Soviet cruiser Komintern

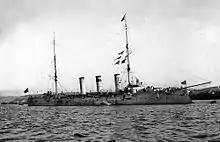
"Pamiat' Merkuria" in 1914

On 18 November 1914 "Pamiat' Merkuria" was escorting five pre-dreadnought battleships of the Black Sea Fleet off Cape Sarych when they encountered the German battlecruiser and the light cruiser . The Germans sheered off after an early hit on one of "Goeben"s casemates that started an ammunition fire.